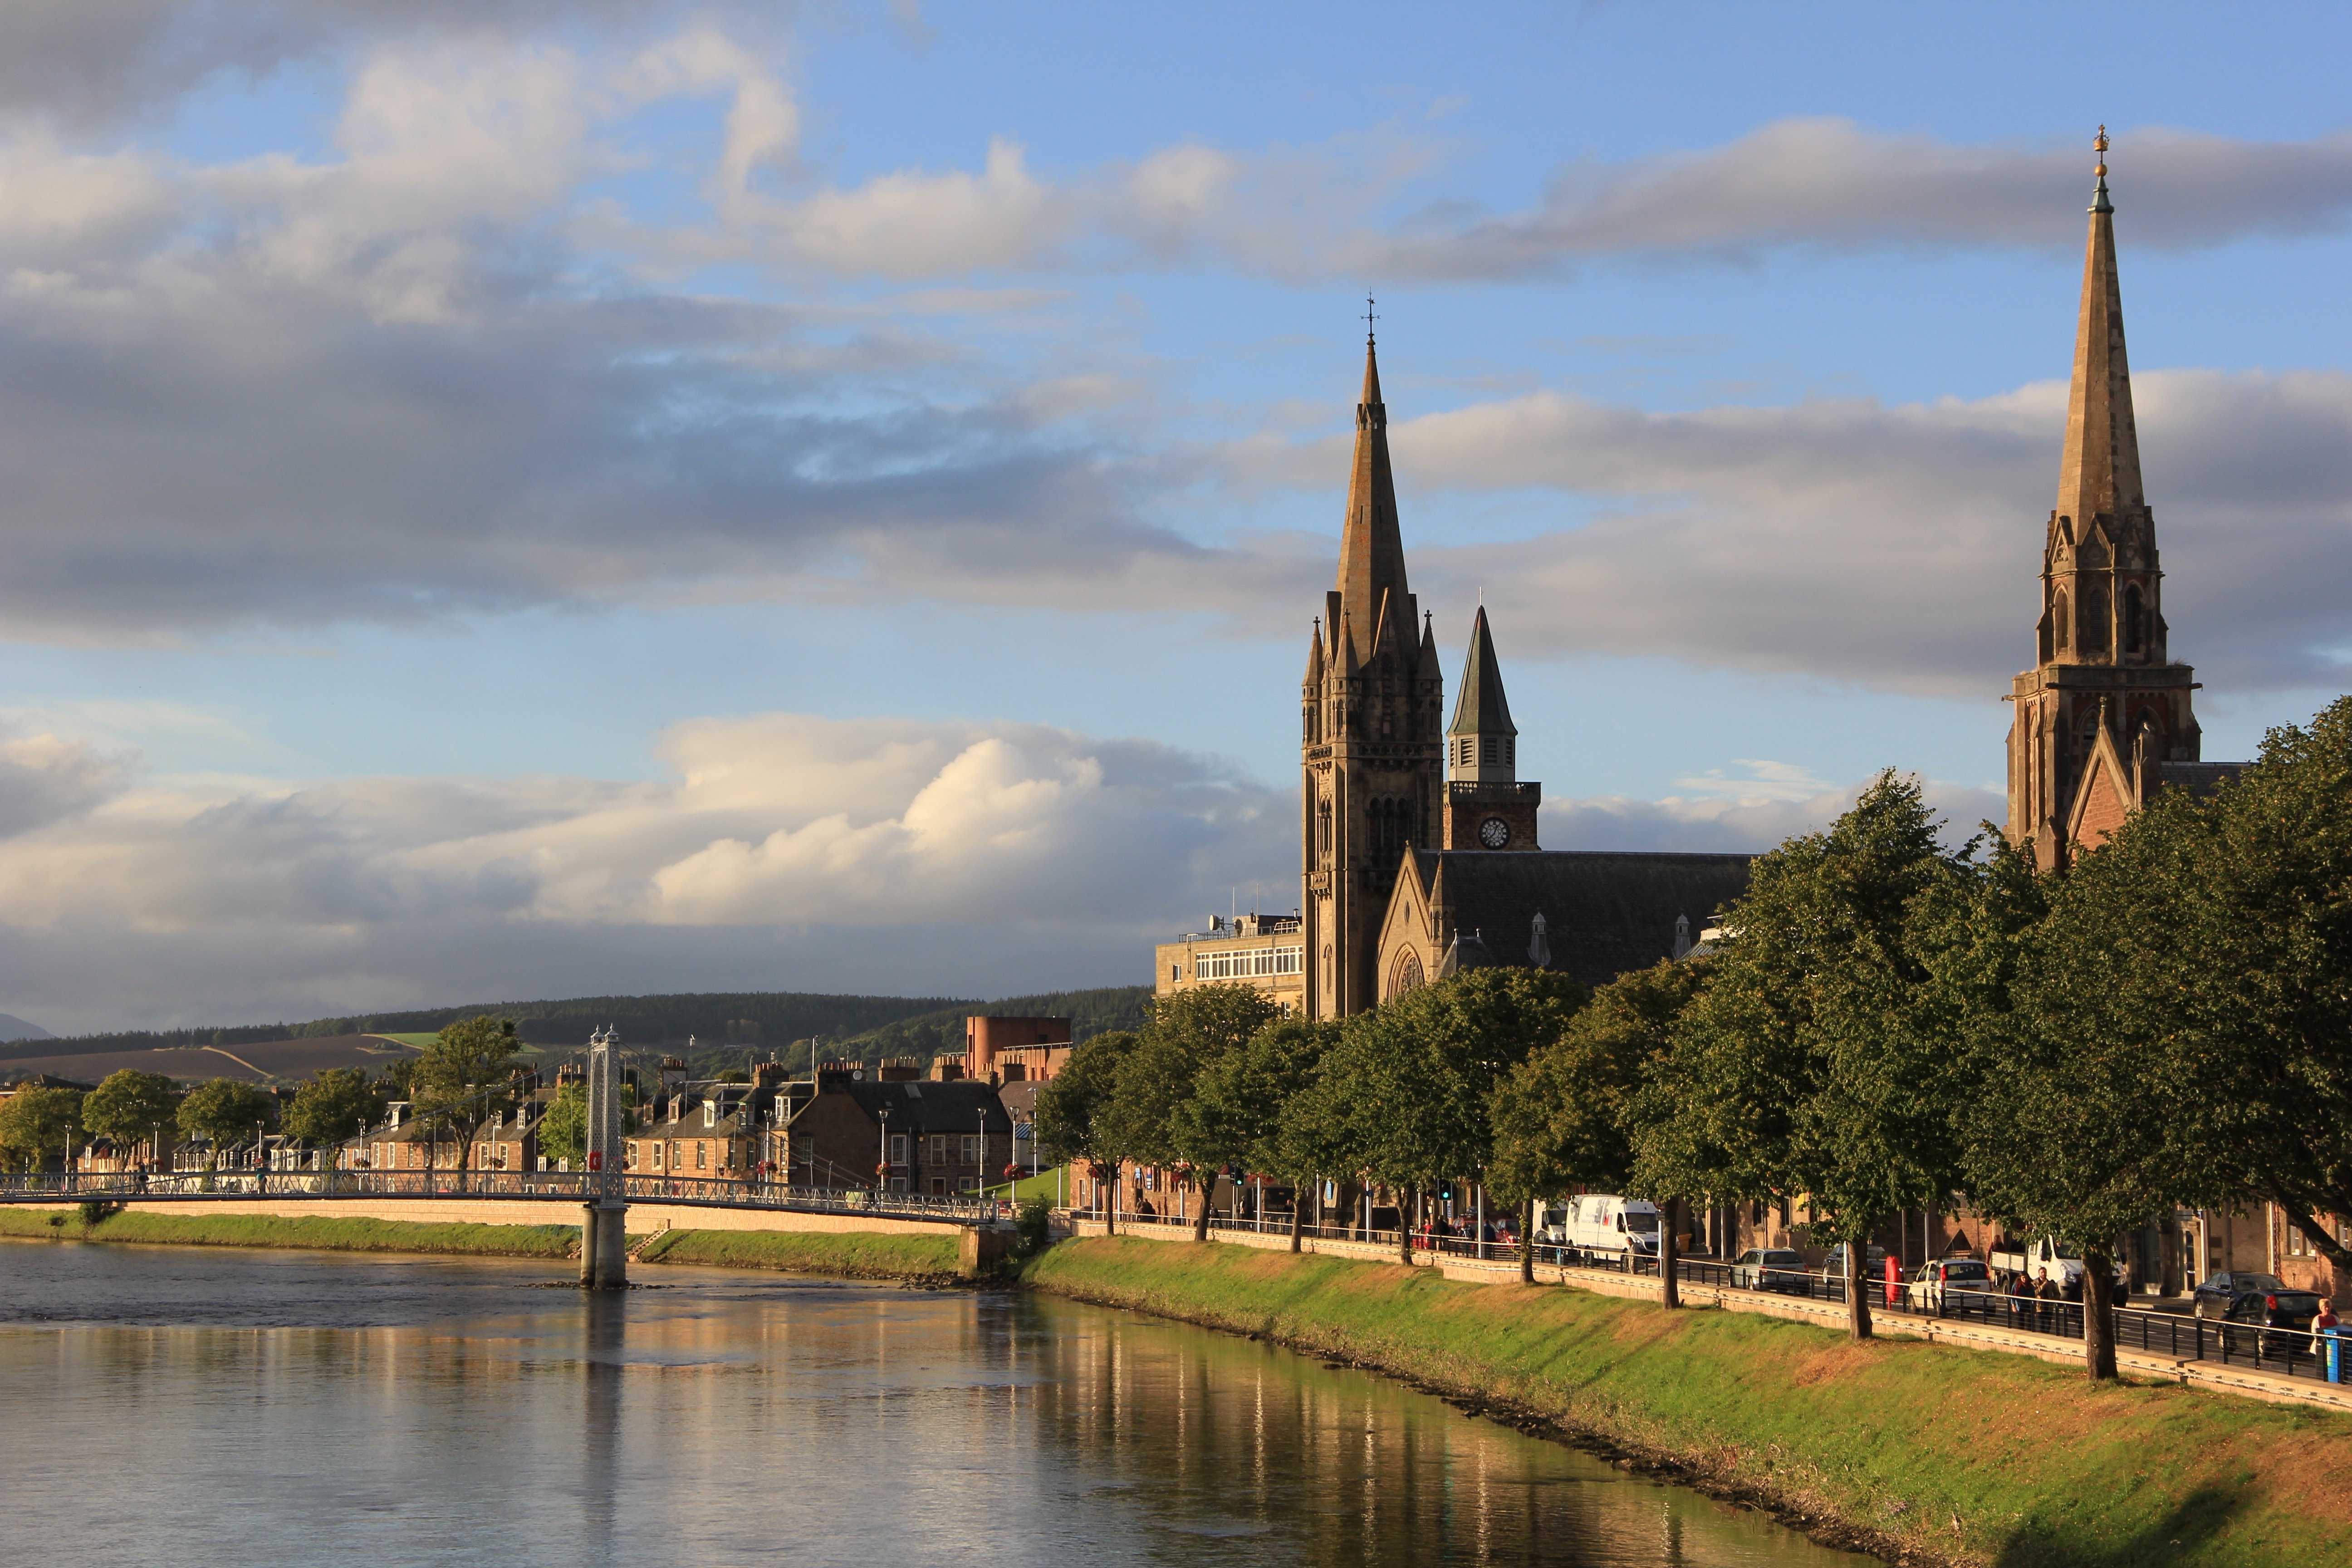
landscape, cloud, sky, bridge, skyline, city, river, canal, cityscape, panorama, travel, dusk, evening, reflection, tower, scenery, landmark, church, tourism, highland, waterway, place of worship, scotland, scottish